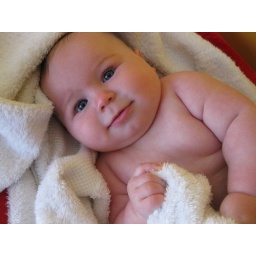
So cute, wrapped in a towel after her water sports play time